Willie Rogers (Tuskegee)

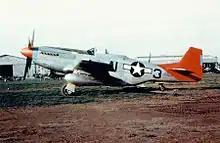
The Tuskegee Airmen's aircraft had distinctive markings that led to the name, "Red Tails."

Rogers was drafted into the United States Army in 1942. He was sent to the European theater of the war, and served in a support role in logistics.